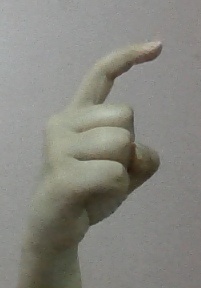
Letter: ra